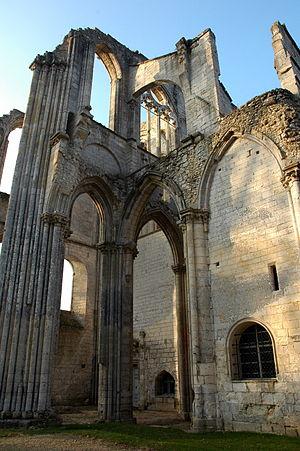
L’abbaye Saint-Wandrille, anciennement abbaye de Fontenelle, est une abbaye bénédictine de la congrégation de Solesmes située sur la commune de Rives-en-Seine, ancienne commune de Saint-Wandrille-Rançon, dans le département de la Seine-Maritime, en Normandie. Fondée en 649, l'abbaye a connu une longue histoire marquée par trois grandes périodes de saccages et de destructions : celles liées aux incursions des Vikings, puis celles engendrées par les guerres de Religion, et enfin celles consécutives à la Révolution française. C'est encore aujourd'hui une abbaye de moines bénédictins.